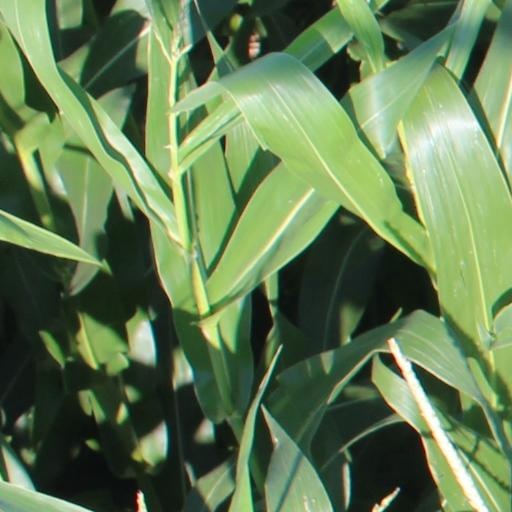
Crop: maize; corn